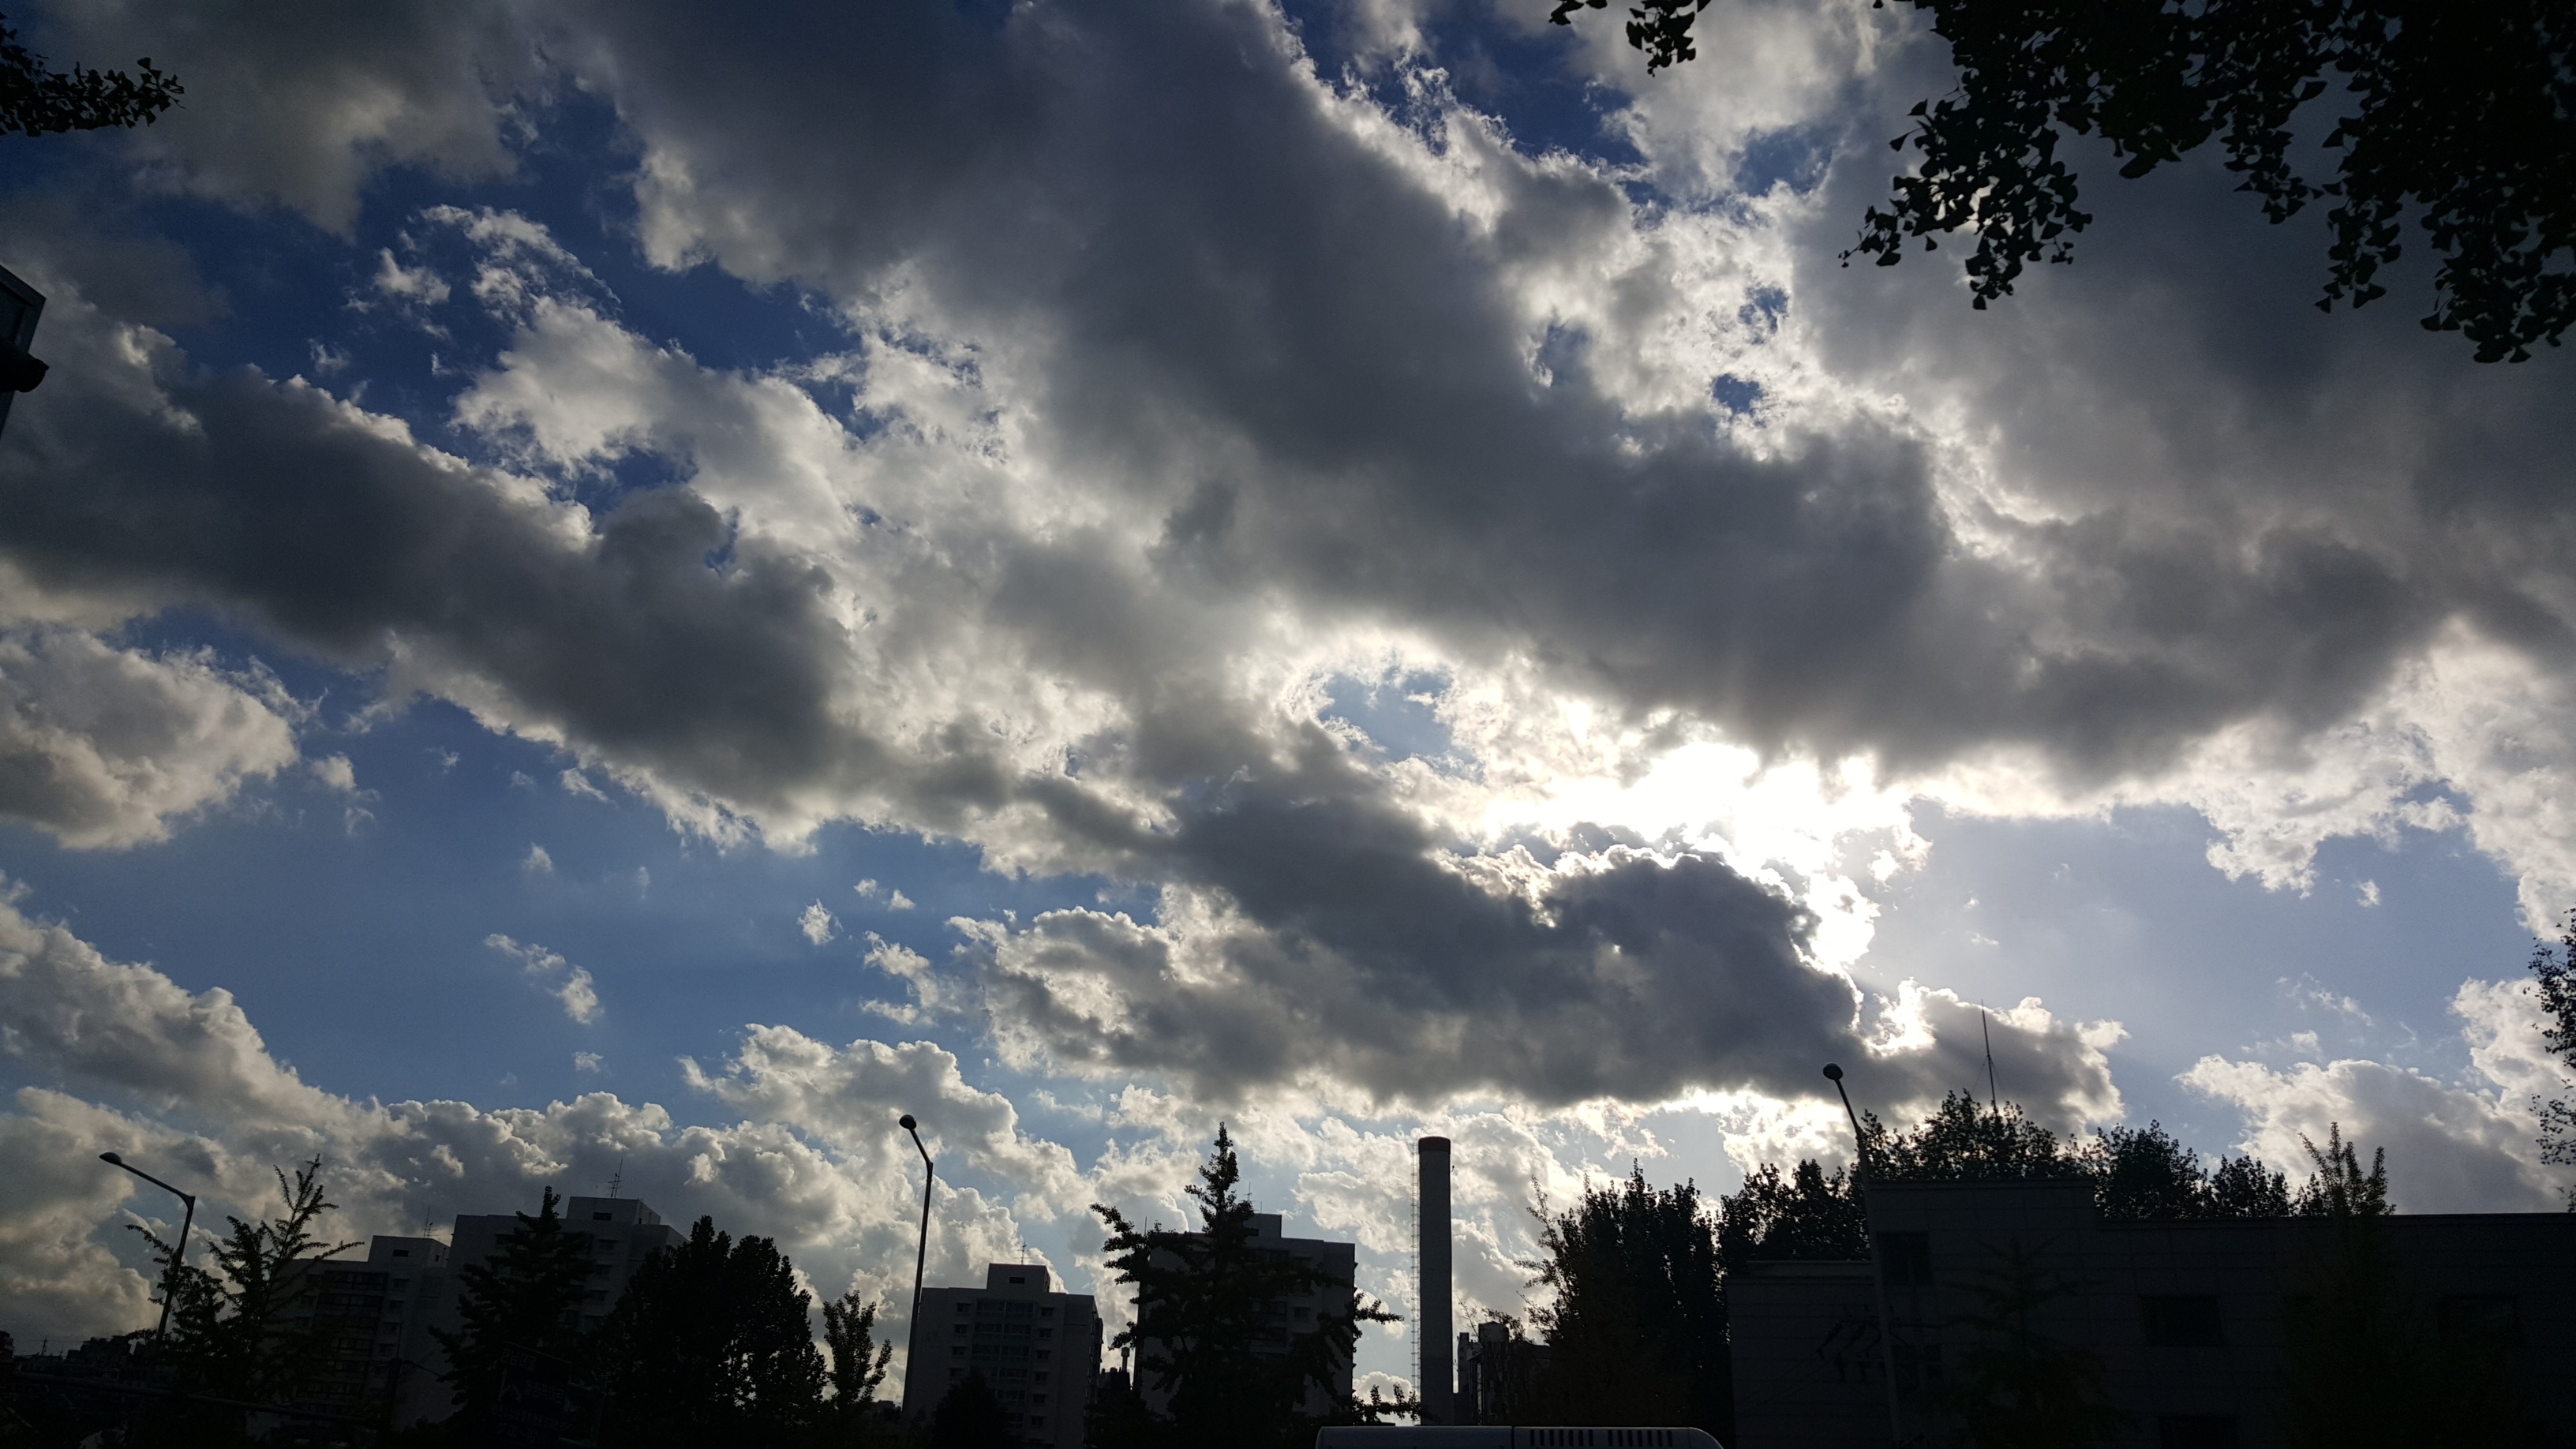
landscape, horizon, light, cloud, sky, sun, sunset, skyline, sunlight, morning, dawn, atmosphere, dusk, evening, weather, cumulus, glow, darkness, in the evening, seoul, republic of korea, autumn light, autumn sky, meteorological phenomenon, hannam dong, atmosphere of earth